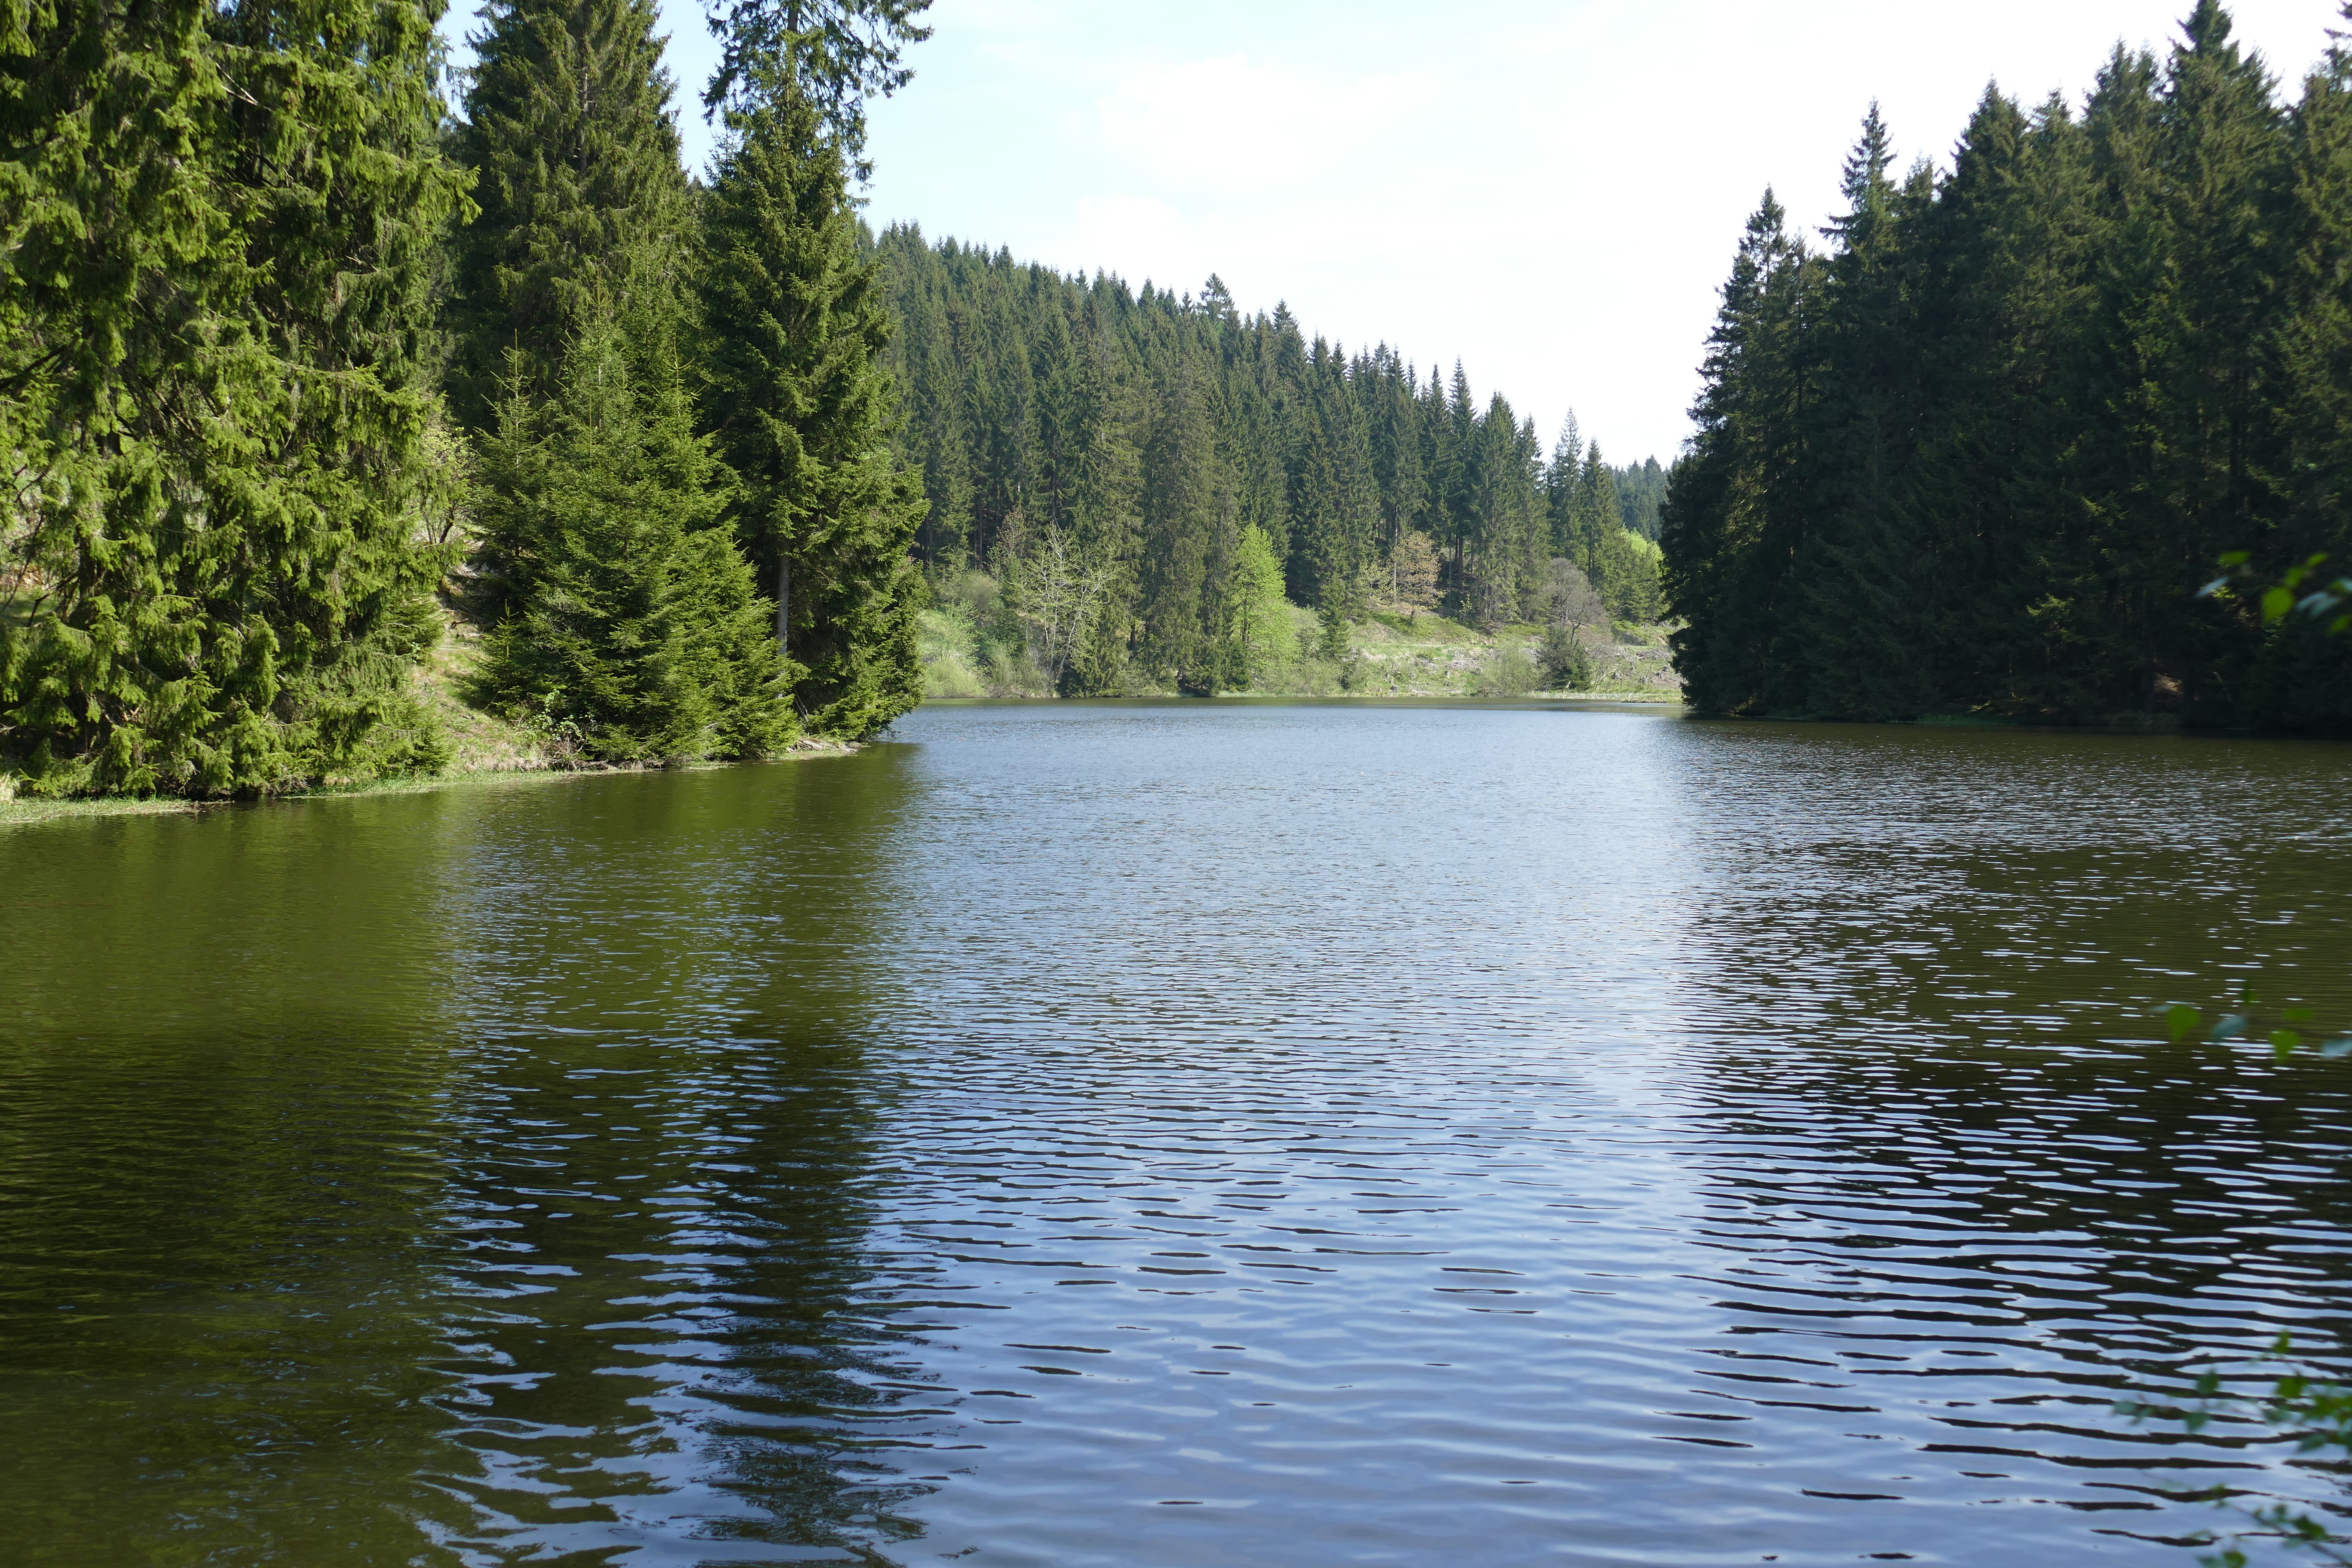
landscape, tree, water, nature, forest, wilderness, lake, river, pond, reservoir, body of water, bank, habitat, loch, ecosystem, mirroring, recovery, tarn, fish pond, grumbach pond